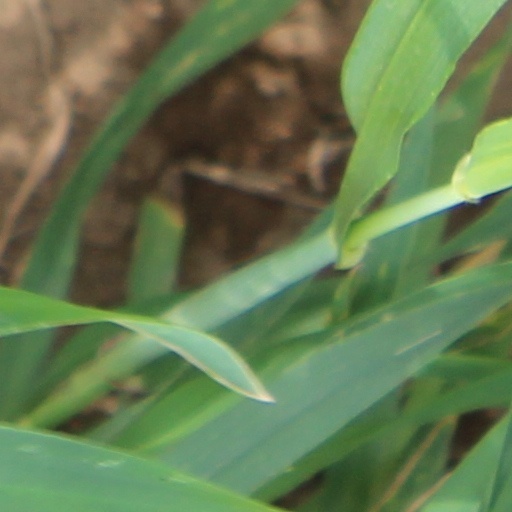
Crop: wheat